Augusta Victoria Hospital

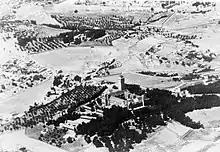
Augusta Victoria from the air 1948

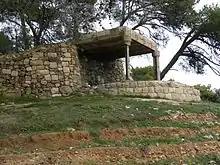
A Jordanian bunker on the grounds of Augusta Victoria

Under Jordanian administration, technically under United Nations Truce Supervision Organization control, it was a military hospital for soldiers from the Arab Legion, the de facto Jordanian regular army.